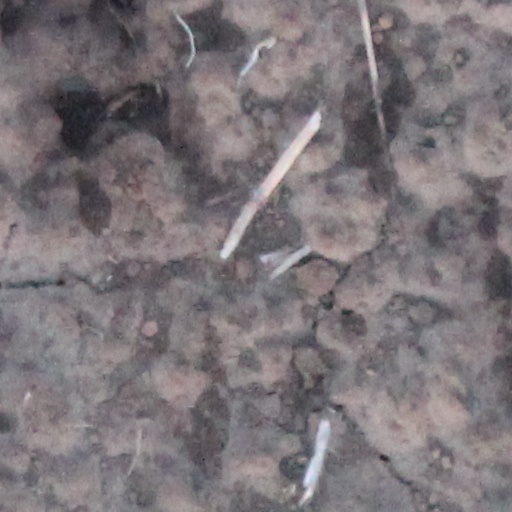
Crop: wheat